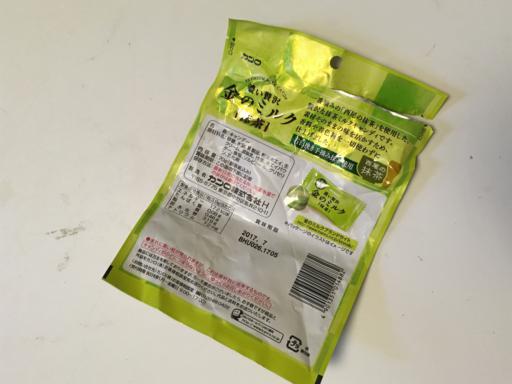
Label: plastic